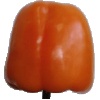
Label: orange_pepper